Boston Central Library

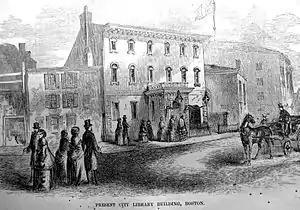
The BPL's first central library at the Adams Schoolhouse

The Boston Public Library (BPL) was established in 1852, and its first location, the two-room Adams Schoolhouse on Mason Street, opened in 1854. Within three years, the collection occupied three buildings. The original structure was replaced in 1858 by a new central library at 55 Boylston Street, which cost $364,000 to build and originally had 70,000 volumes. The second building's collection was split between a circulating collection, in a lower hall, and a research collection, in a upper hall known as Bates Hall. The BPL's collection gradually increased with various donations, and it had also outgrown the second building within ten years. As such, the library system was granted permission to open branches in 1869. The central library at Boylston Street had an annual circulation of 380,000 by 1872, and the overcrowded collection posed a fire hazard by the late 1870s. The central library had more than 250,000 volumes by the early 1880s, a figure that was growing by the year.